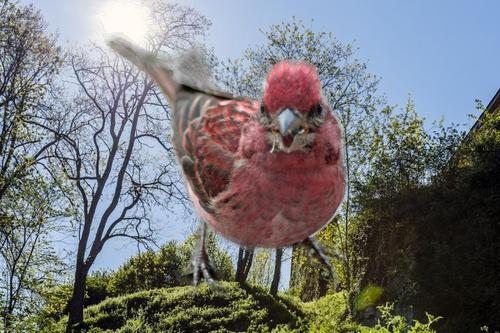
Bird species: Purple_Finch
Bird type: landbird
Background: land